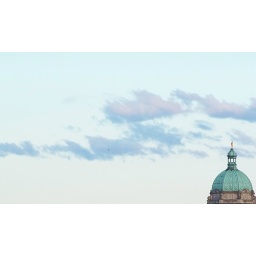
This is the roof of the Parliament buildings in Victoria Inner Harbour, B.C.